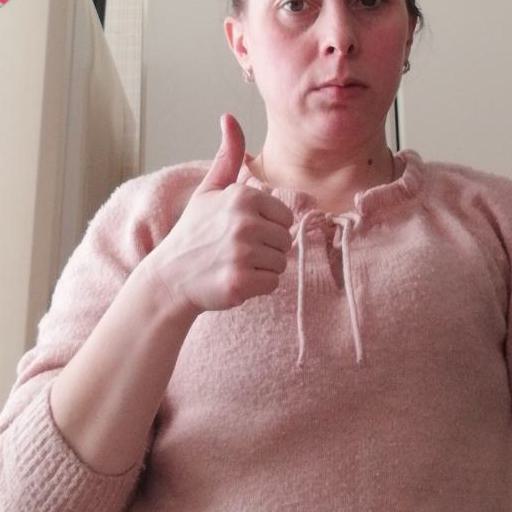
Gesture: like